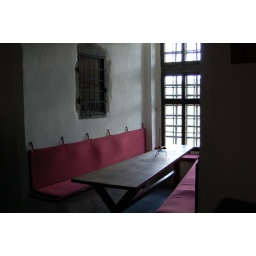
A long table in a castle in Germany.